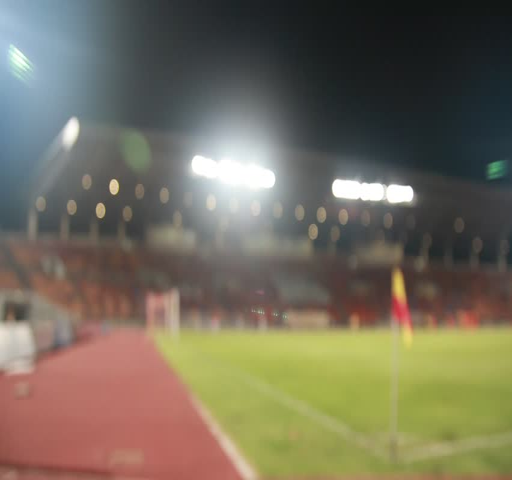
football field in the stadium in blurry focus for background